2017 CONCACAF Futsal Club Championship

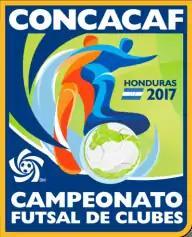

The 2017 CONCACAF Futsal Club Championship was the second edition of the CONCACAF Futsal Club Championship. It was played from 21 to 26 August 2017 at the Universidad Pedagógica Nacional Francisco Morazán in Tegucigalpa, Honduras.